Describe the emotion expressed in this image:  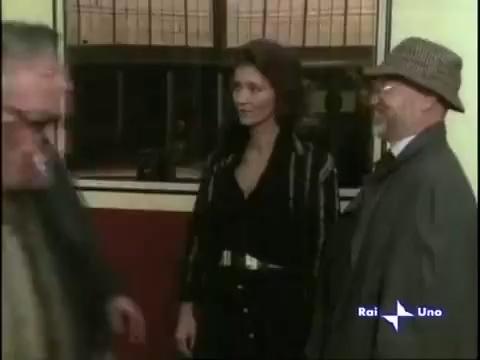
This person displays Fear, valence and arousal with moderate intensity.